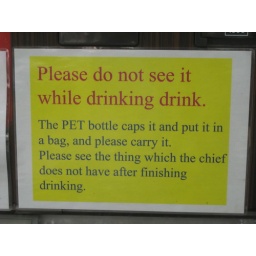
Japlish sign by vending machine at Nijo Castle